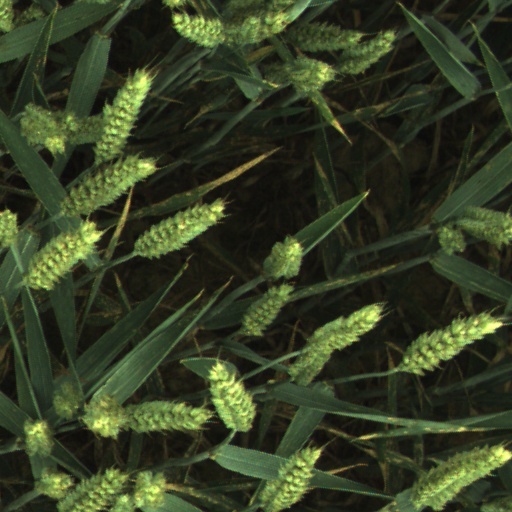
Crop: wheat